Lahore University of Management Sciences

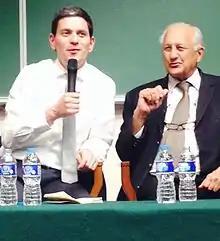
David Miliband, former Secretary of State for Foreign and Commonwealth Affairs of UK at LUMS.

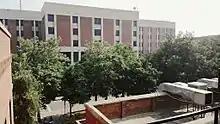
Syed Babar Ali School of Science And Engineering at Lahore University of Management Sciences

The School of Science and Engineering, named after Syed Babar Ali, is a school within LUMS modelled on MIT no boundaries approach. It offers undergraduate programs in Biology, Chemistry, Chemical Engineering, Computer Science, Electrical Engineering, Mathematics and Physics; and graduate programs in Computer Science, chemistry, physics, electrical engineering and Mathematics. A vast majority of BS graduates join leading graduate and Phd programs of some of the leading universities of the world such including ETH Zürich, MIT, Cornell, UC Berkeley, Stanford and Dartmouth college. The school is headed by Dr. Muhammad Sabieh Anwar.